Colleges and Schools of North Carolina Agricultural and Technical State University

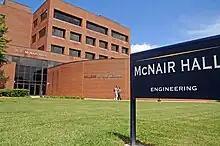
McNair Hall, constructed in 1987, is named for A&T alumnus Ronald McNair and houses the College of Engineering.

Established in 1968, the College of Engineering is distributed across six departments; chemical biological and bio engineering; civil, architectural and environmental engineering; computer science; electrical and computer engineering; industrial and systems engineering; and mechanical engineering and the interdisciplinary computational science and engineering program. The College of Engineering has consistently ranked 1st in the nation for the number of degrees awarded to African Americans at the undergraduate level for 13 consecutive years and has been the leading producer of African American female engineers at the baccalaureate level in the U.S. for at least eight consecutive years.